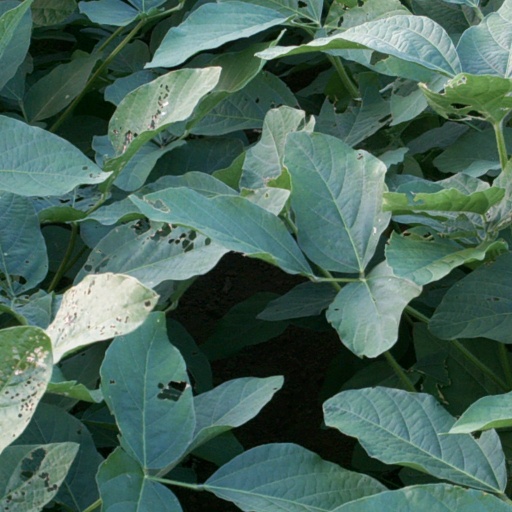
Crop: soybean